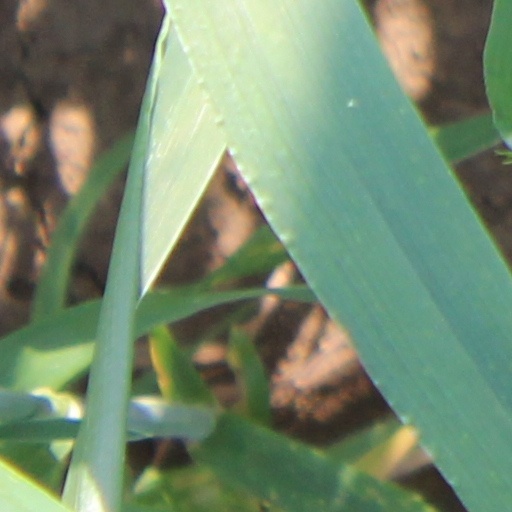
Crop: wheat